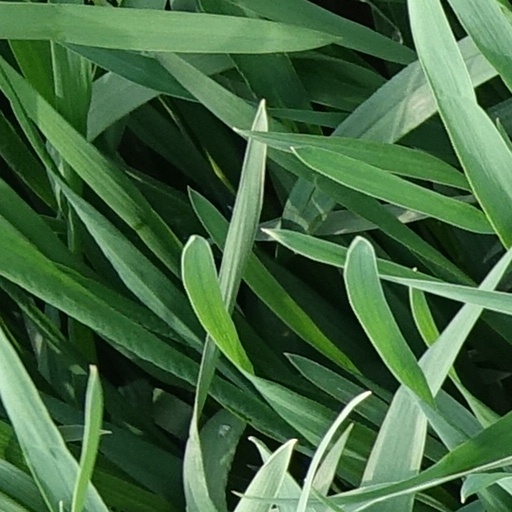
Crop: wheat